Green Revolution

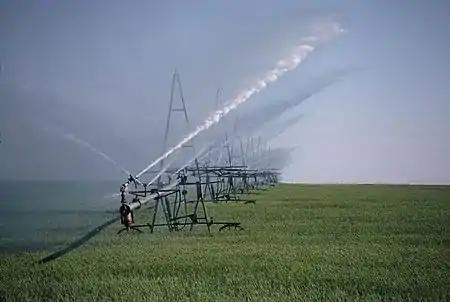
Increased use of irrigation played a major role in the green revolution.

There are varying opinions about the effect of the Green Revolution on wild biodiversity. One hypothesis speculates that by increasing production per unit of land area, agriculture will not need to expand into new, uncultivated areas to feed a growing human population. However, land degradation and soil nutrients depletion have forced farmers to clear forested areas in order to maintain production. A counter-hypothesis speculates that biodiversity was sacrificed because traditional systems of agriculture that were displaced sometimes incorporated practices to preserve wild biodiversity, and because the Green Revolution expanded agricultural development into new areas where it was once unprofitable or too arid. For example, the development of wheat varieties tolerant to acid soil conditions with high aluminium content permitted the introduction of agriculture in the Cerrado semi-humid tropical savanna.